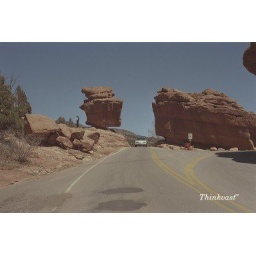
thinkvast - Stone standing on toe beside highway